Tribute Communities Centre

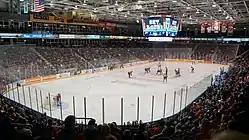
Tribute Communities Centre

The Tribute Communities Centre, formerly known as the General Motors Centre or GM Centre, GMC for short, is a multi-purpose arena located in downtown Oshawa, Ontario, Canada, which opened in November 2006. The arena was constructed to replace the Oshawa Civic Auditorium. The main tenant is the Oshawa Generals of the Ontario Hockey League, and formerly the Durham TurfDogs of the Canadian Lacrosse League. It features the Oshawa Sports Hall of Fame, Prospects Bar and Grill, an Oshawa Generals retail store, executive seating and special club seats. The name was changed to Tribute Communities Centre on November 1, 2016.